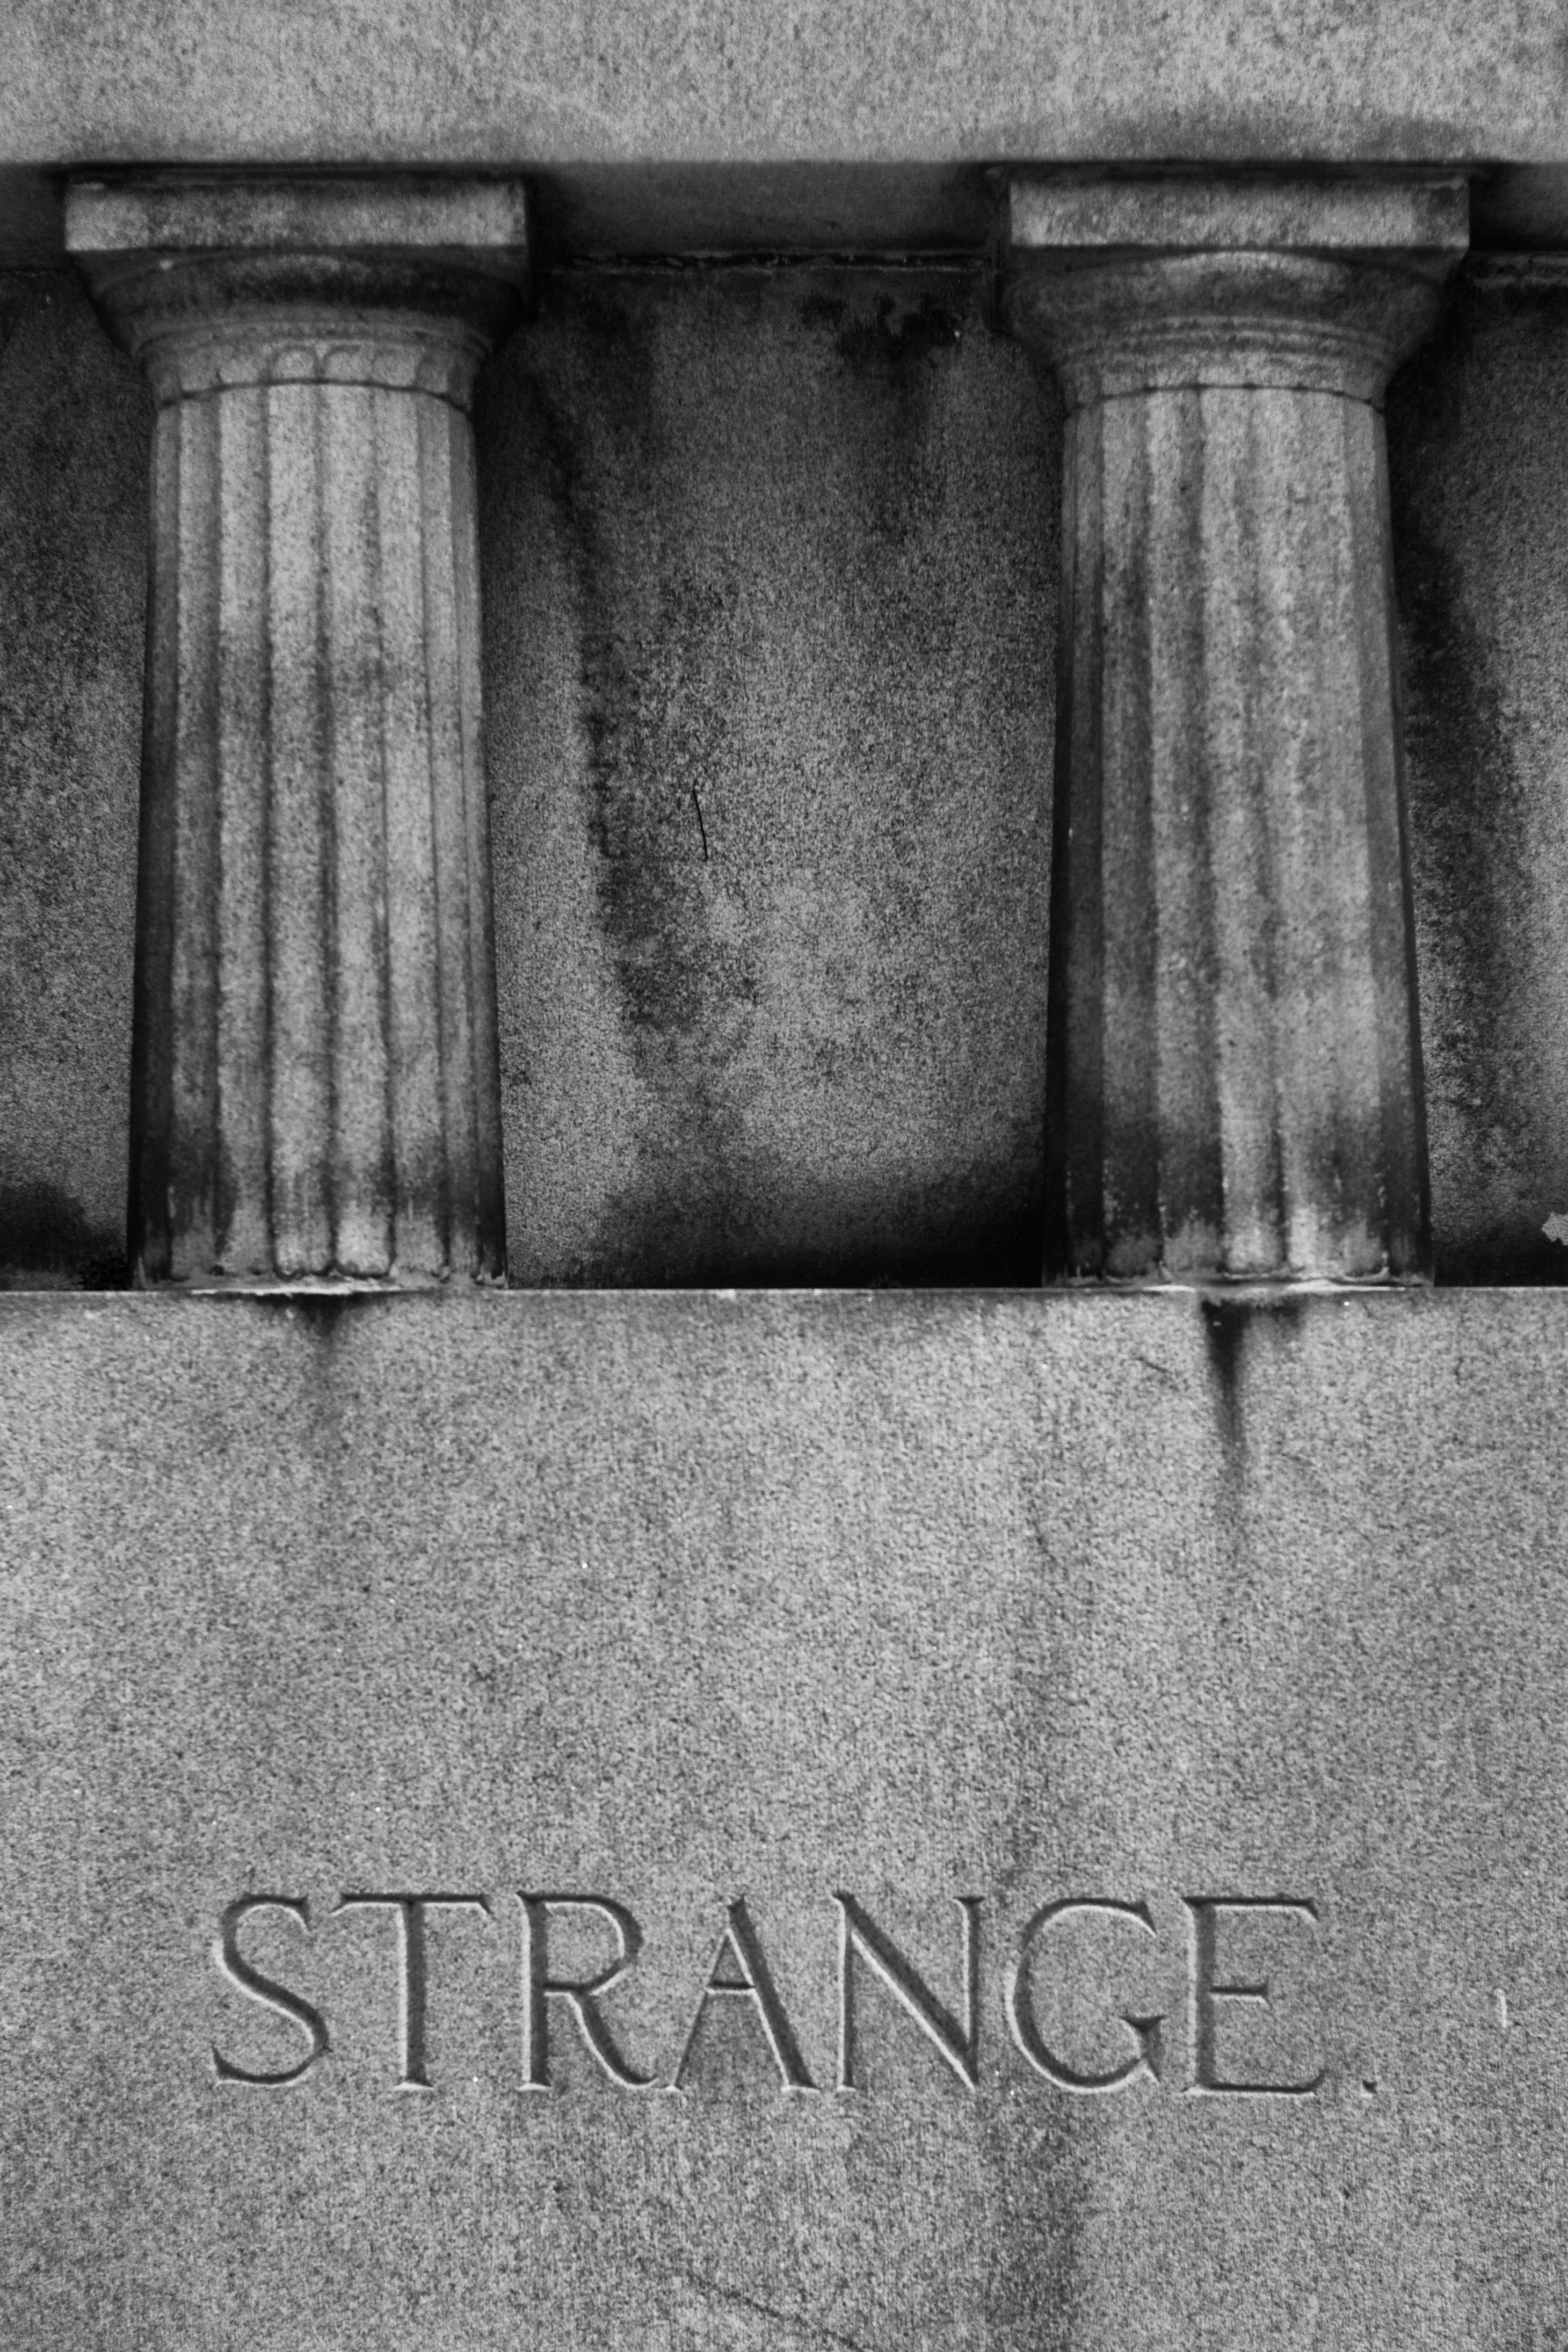
black and white, white, wall, statue, column, black, monochrome, temple, photograph, strange, monochrome photography